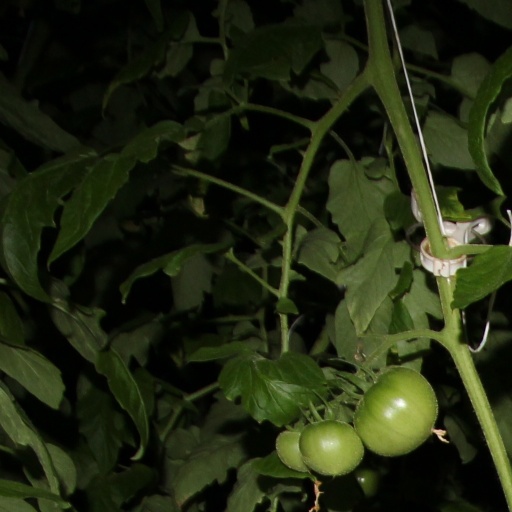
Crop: tomato